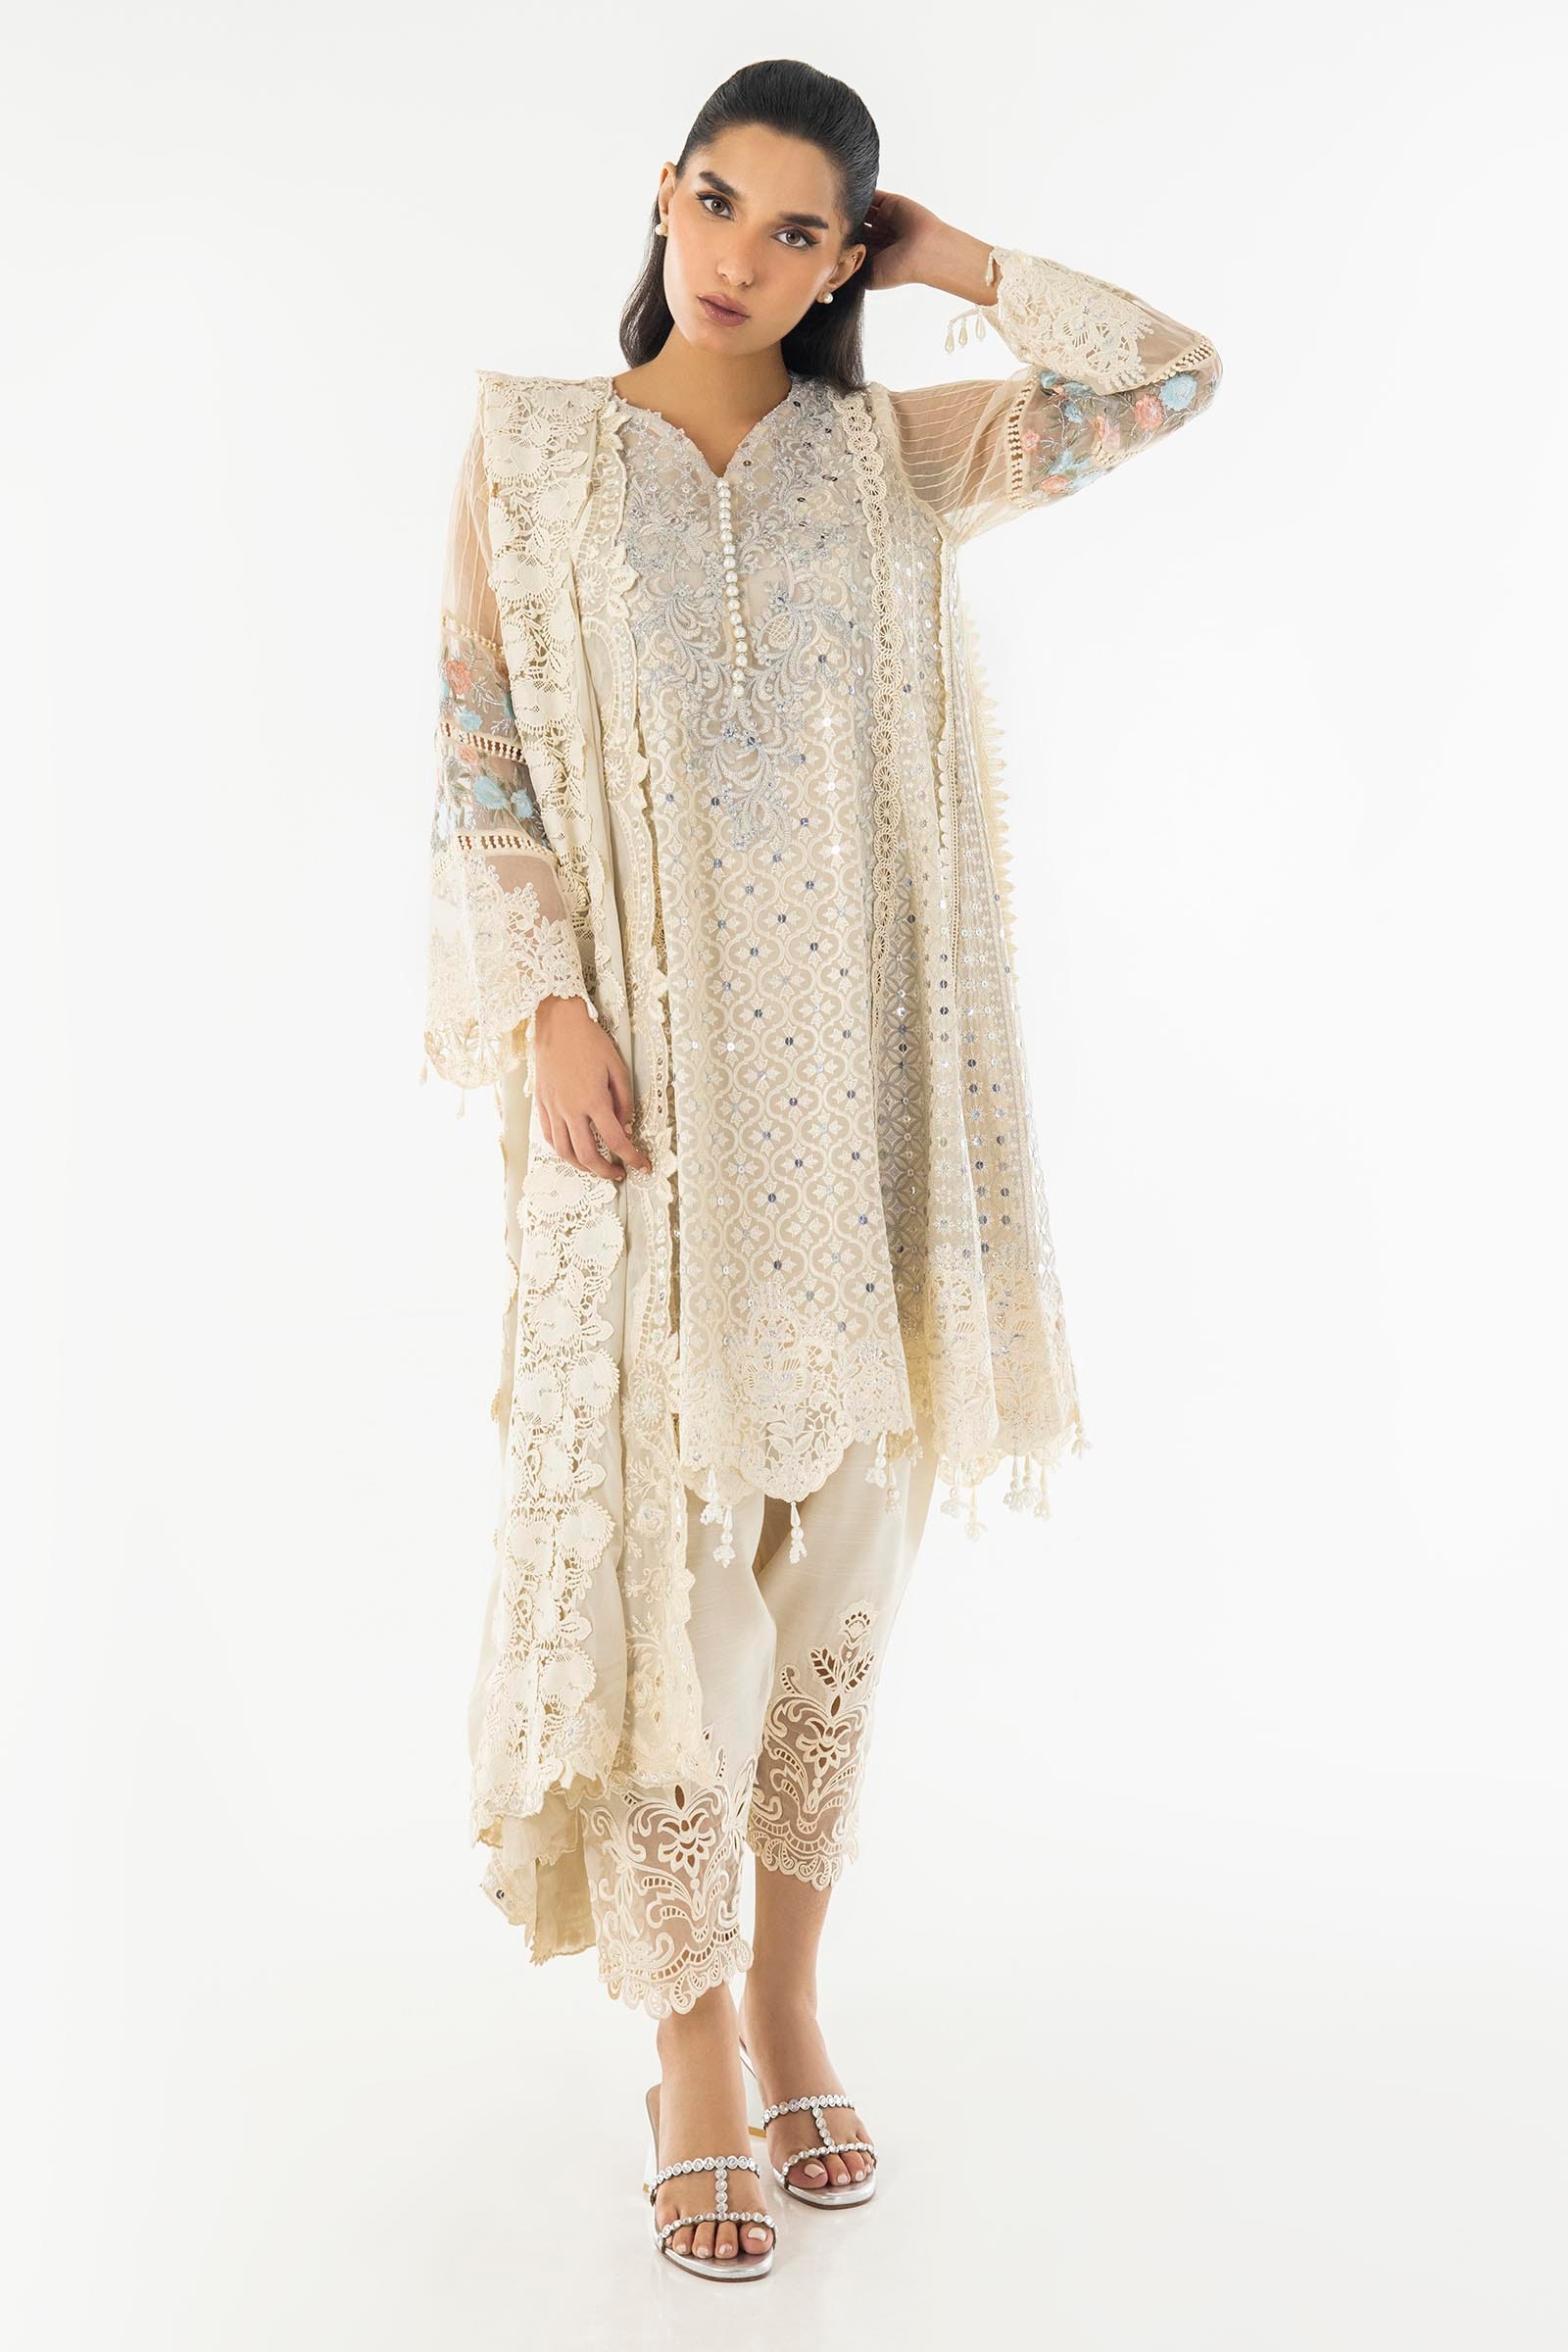
ivory embroidered chiffon suit